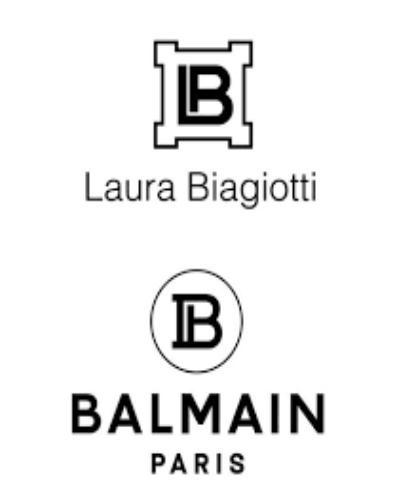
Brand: Balmain
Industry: Clothes